Wolfsindis of Reisbach

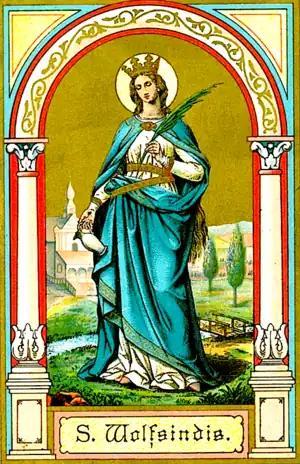
Saint Wolfsindis of Reisbach, "ca". 1900.

Wolfsindis of Reisbach is a regional saint of the Middle Ages in Lower Bavaria, who is revered as holy virgin and martyr. Her veneration dates back to the 7th or 8th century.